2-8-2

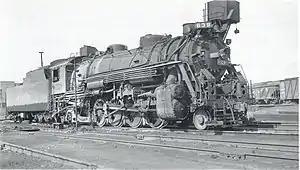
USRA Light Mikado No. 639 from the Nickel Plate Road

Under the Whyte notation for the classification of steam locomotives, represents the wheel arrangement of two leading wheels on one axle, usually in a leading truck, eight powered and coupled driving wheels on four axles and two trailing wheels on one axle, usually in a trailing truck. This configuration of steam locomotive is most often referred to as a Mikado, frequently shortened to Mike.